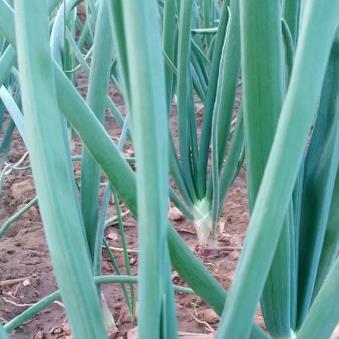
Crop: Onion
Condition: healthy-leaf